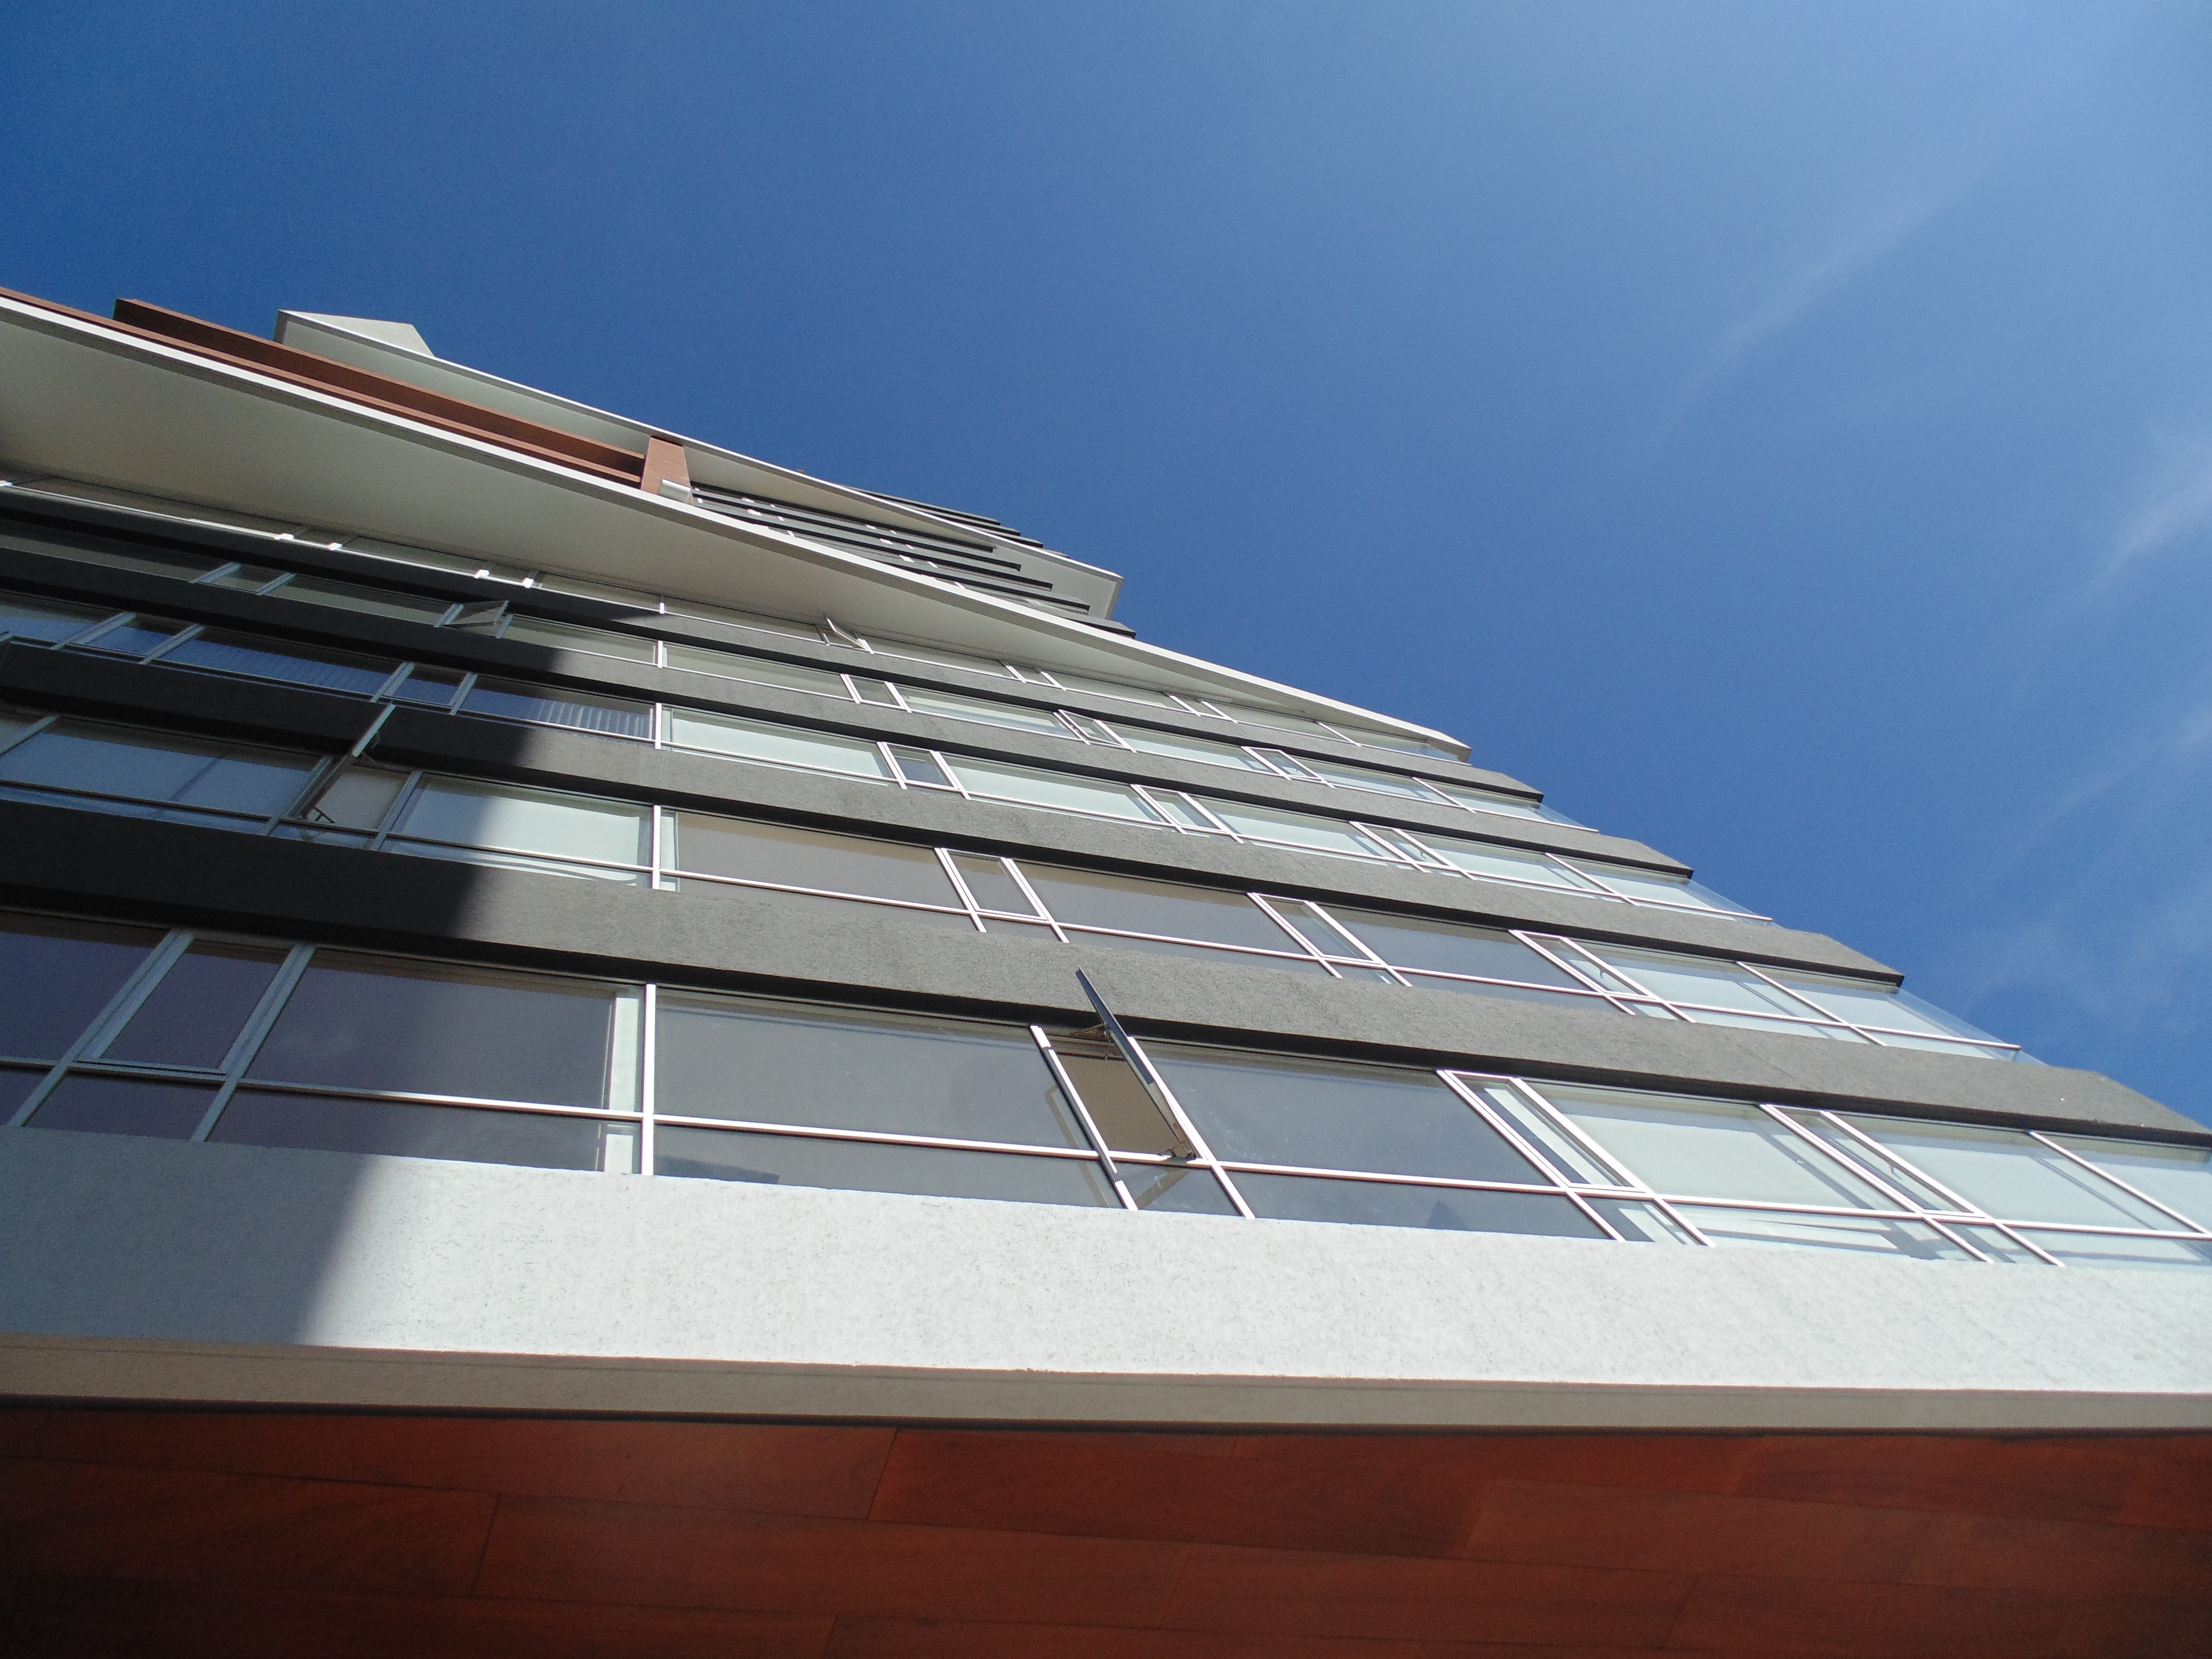
light, architecture, window, perspective, roof, building, city, skyscraper, urban, ceiling, line, high, tower, facade, blue, modern, modern architecture, shape, daylighting, window covering